Nigeria national football team

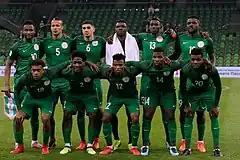
Argentina versus Nigeria in a friendly match on 14 November 2017

The Nigeria national team has traditionally used a mostly-solid green on green primary set with white numbering, lettering, and highlights; coupled with all-white reversed secondary kits, all emblematic of the colours of the Nigerian flag. The shade of green has varied over the years. An olive drab-tinged, forest green was frequently favoured during the 1980s to the early 1990s, and jade has appeared in each of those decades as well; even harlequin has been used. Over the last decade, the team has appeared to settle on the more standard office green which most closely resembles the shade used on the flag. Nigeria's first national teams used a solid scarlet top over white shorts and socks until the country adopted its current colours after its independence.